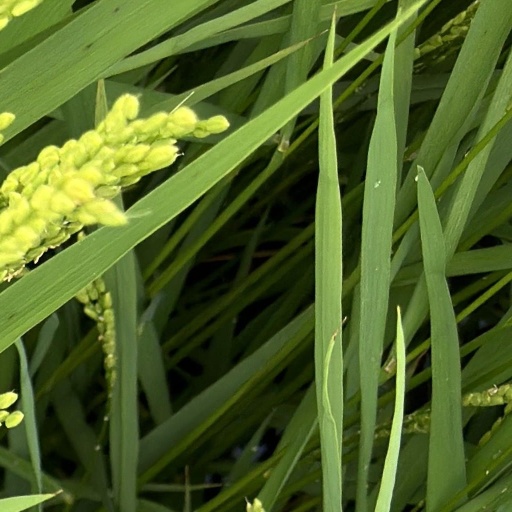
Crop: rice